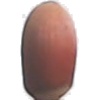
Label: Hazelnut 1